Serbian Academy of Sciences and Arts

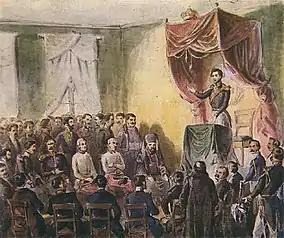
Prince Michael speaks to the Society of Serbian Scholarship members at the first meeting on June 8, 1842, by Anastas Jovanović

The Serbian Royal Academy of Sciences was the successor to the Serbian Learned Society with which it merged in 1892 and accepted its members as its own either regular or honorary members, its tasks and its place in scientific and cultural life. The same had occurred several decades earlier when the Serbian Learned Society on 29 July 1864 took over the place and functions of the Society of Serbian Scholarship, the first learned society in the Principality of Serbia, founded on 7 November 1841. The Serbian Royal Academy of Sciences was led by members, such as Jovan Cvijić.